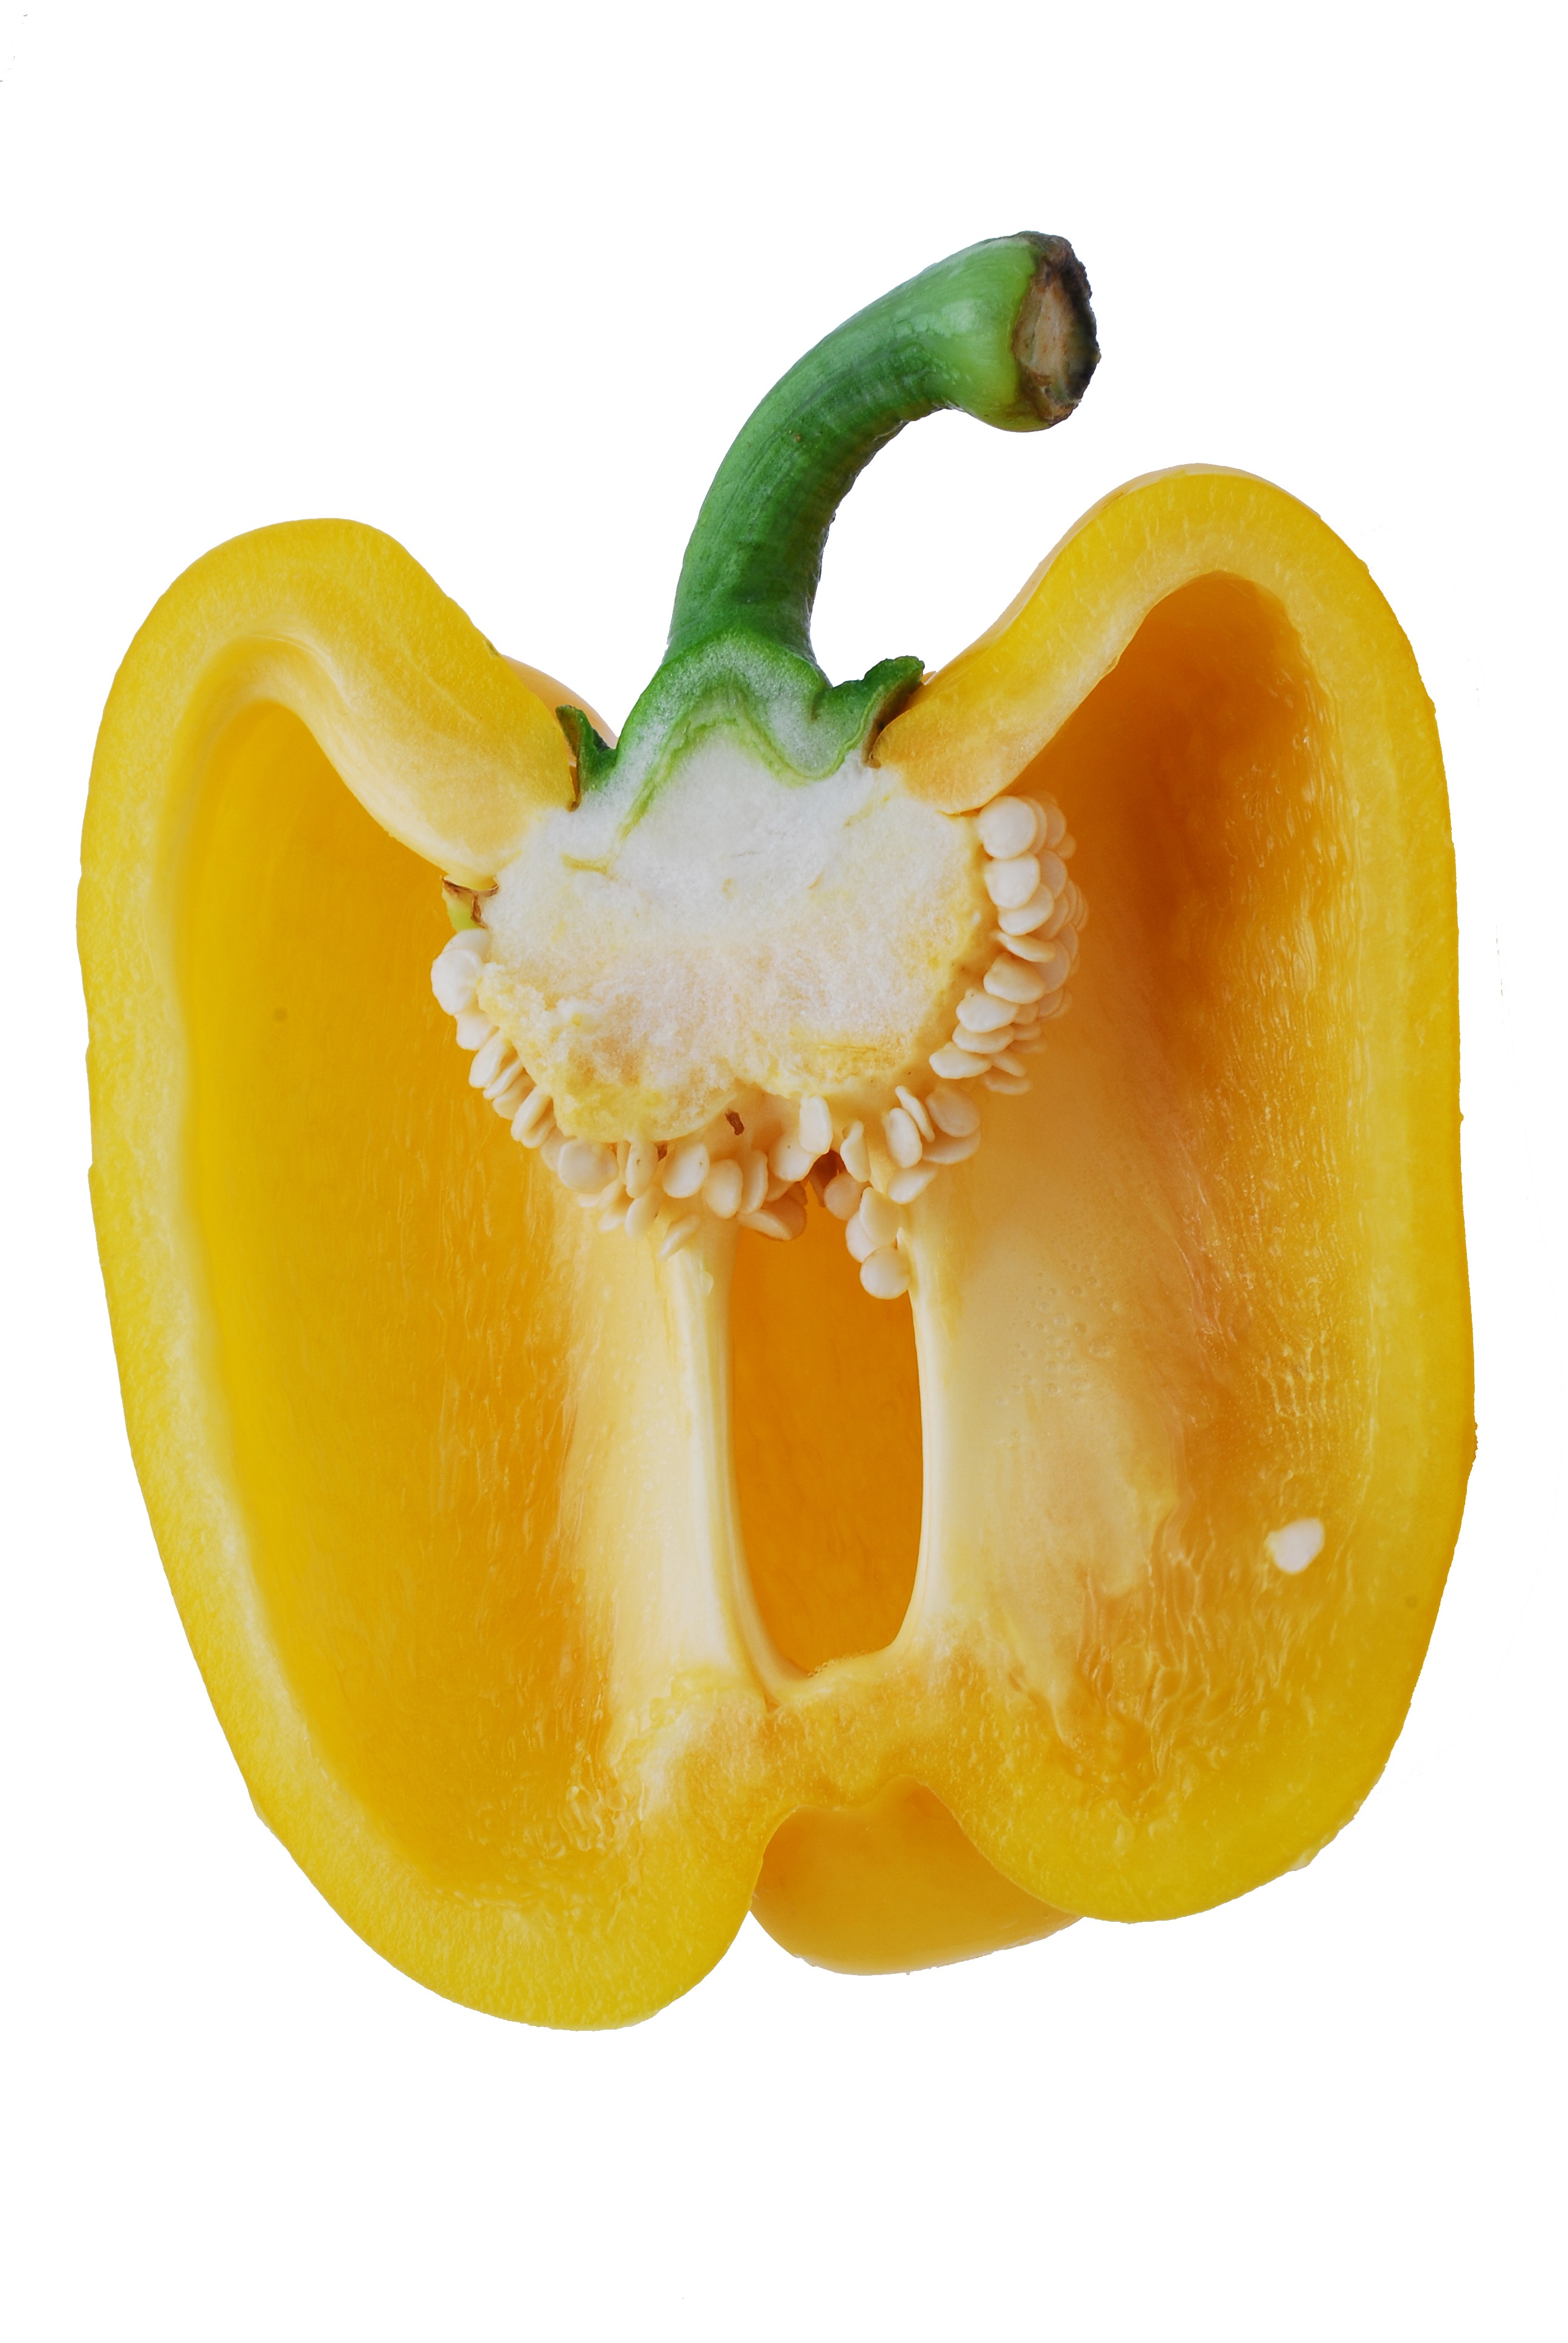
plant, fruit, food, salad, red, cooking, produce, vegetable, natural, menu, fresh, yellow, healthy, cuisine, gourd, eating, nutrition, dinner, peppers, bell pepper, vegetarian, raw, diet, organic, cucurbita, dieting, flowering plant, land plant, papirika